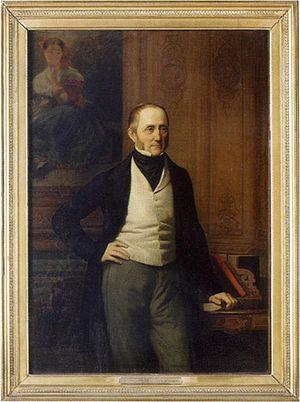
Portrait du baron Jean-Henri Hottinguer (1803-1866) posant devant le tableau Jeune fille de l'ariccia de Franz-Xaver Winterhalter
Jean-Henri, baron Hottinguer, né en 1803 à Paris et mort en 1866 en cette même ville, est un banquier français d'origine suisse.
La famille Hottinguer est une famille de banquiers d'origine suisse. Cette famille est à l'origine d'établissements bancaires, respectivement parisien, banque Hottinguer, et suisse, Hottinger & Cie.